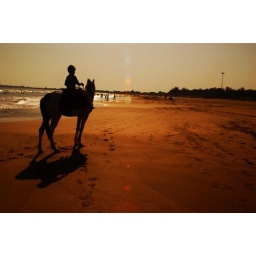
silhouette of boy on horse on the beach against the evening sun in guarat,india